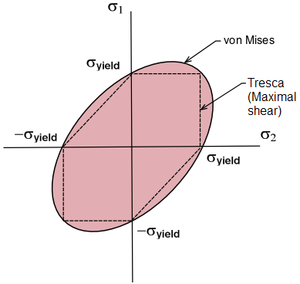
Les polymères sont des matériaux complexes dont le comportement face à la pression varie : sous de faibles contraintes, ils réagissent en se déformant de manière élastique et viscoélastique ; sinon, ils suivent un comportement plastique dont il résulte ce qu'on appelle de l'endommagement. Au niveau macroscopique, les phénomènes de déformation plastique se traduisent principalement par l’apparition de bandes de cisaillement et/ou de craquelures.